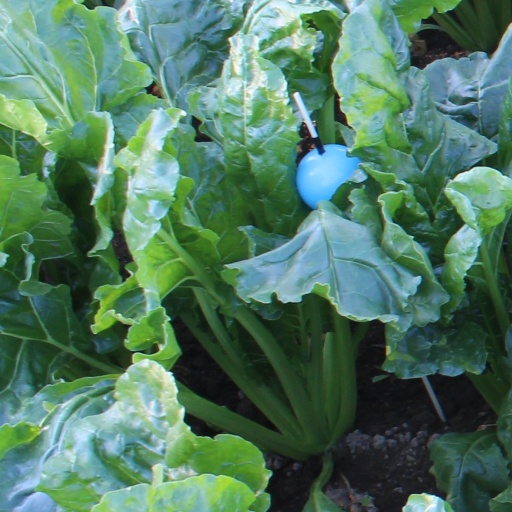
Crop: sugar beet